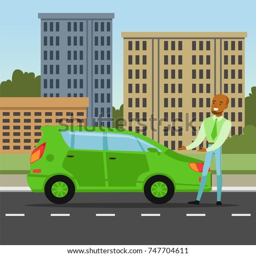
man showing electric car safe for the environment